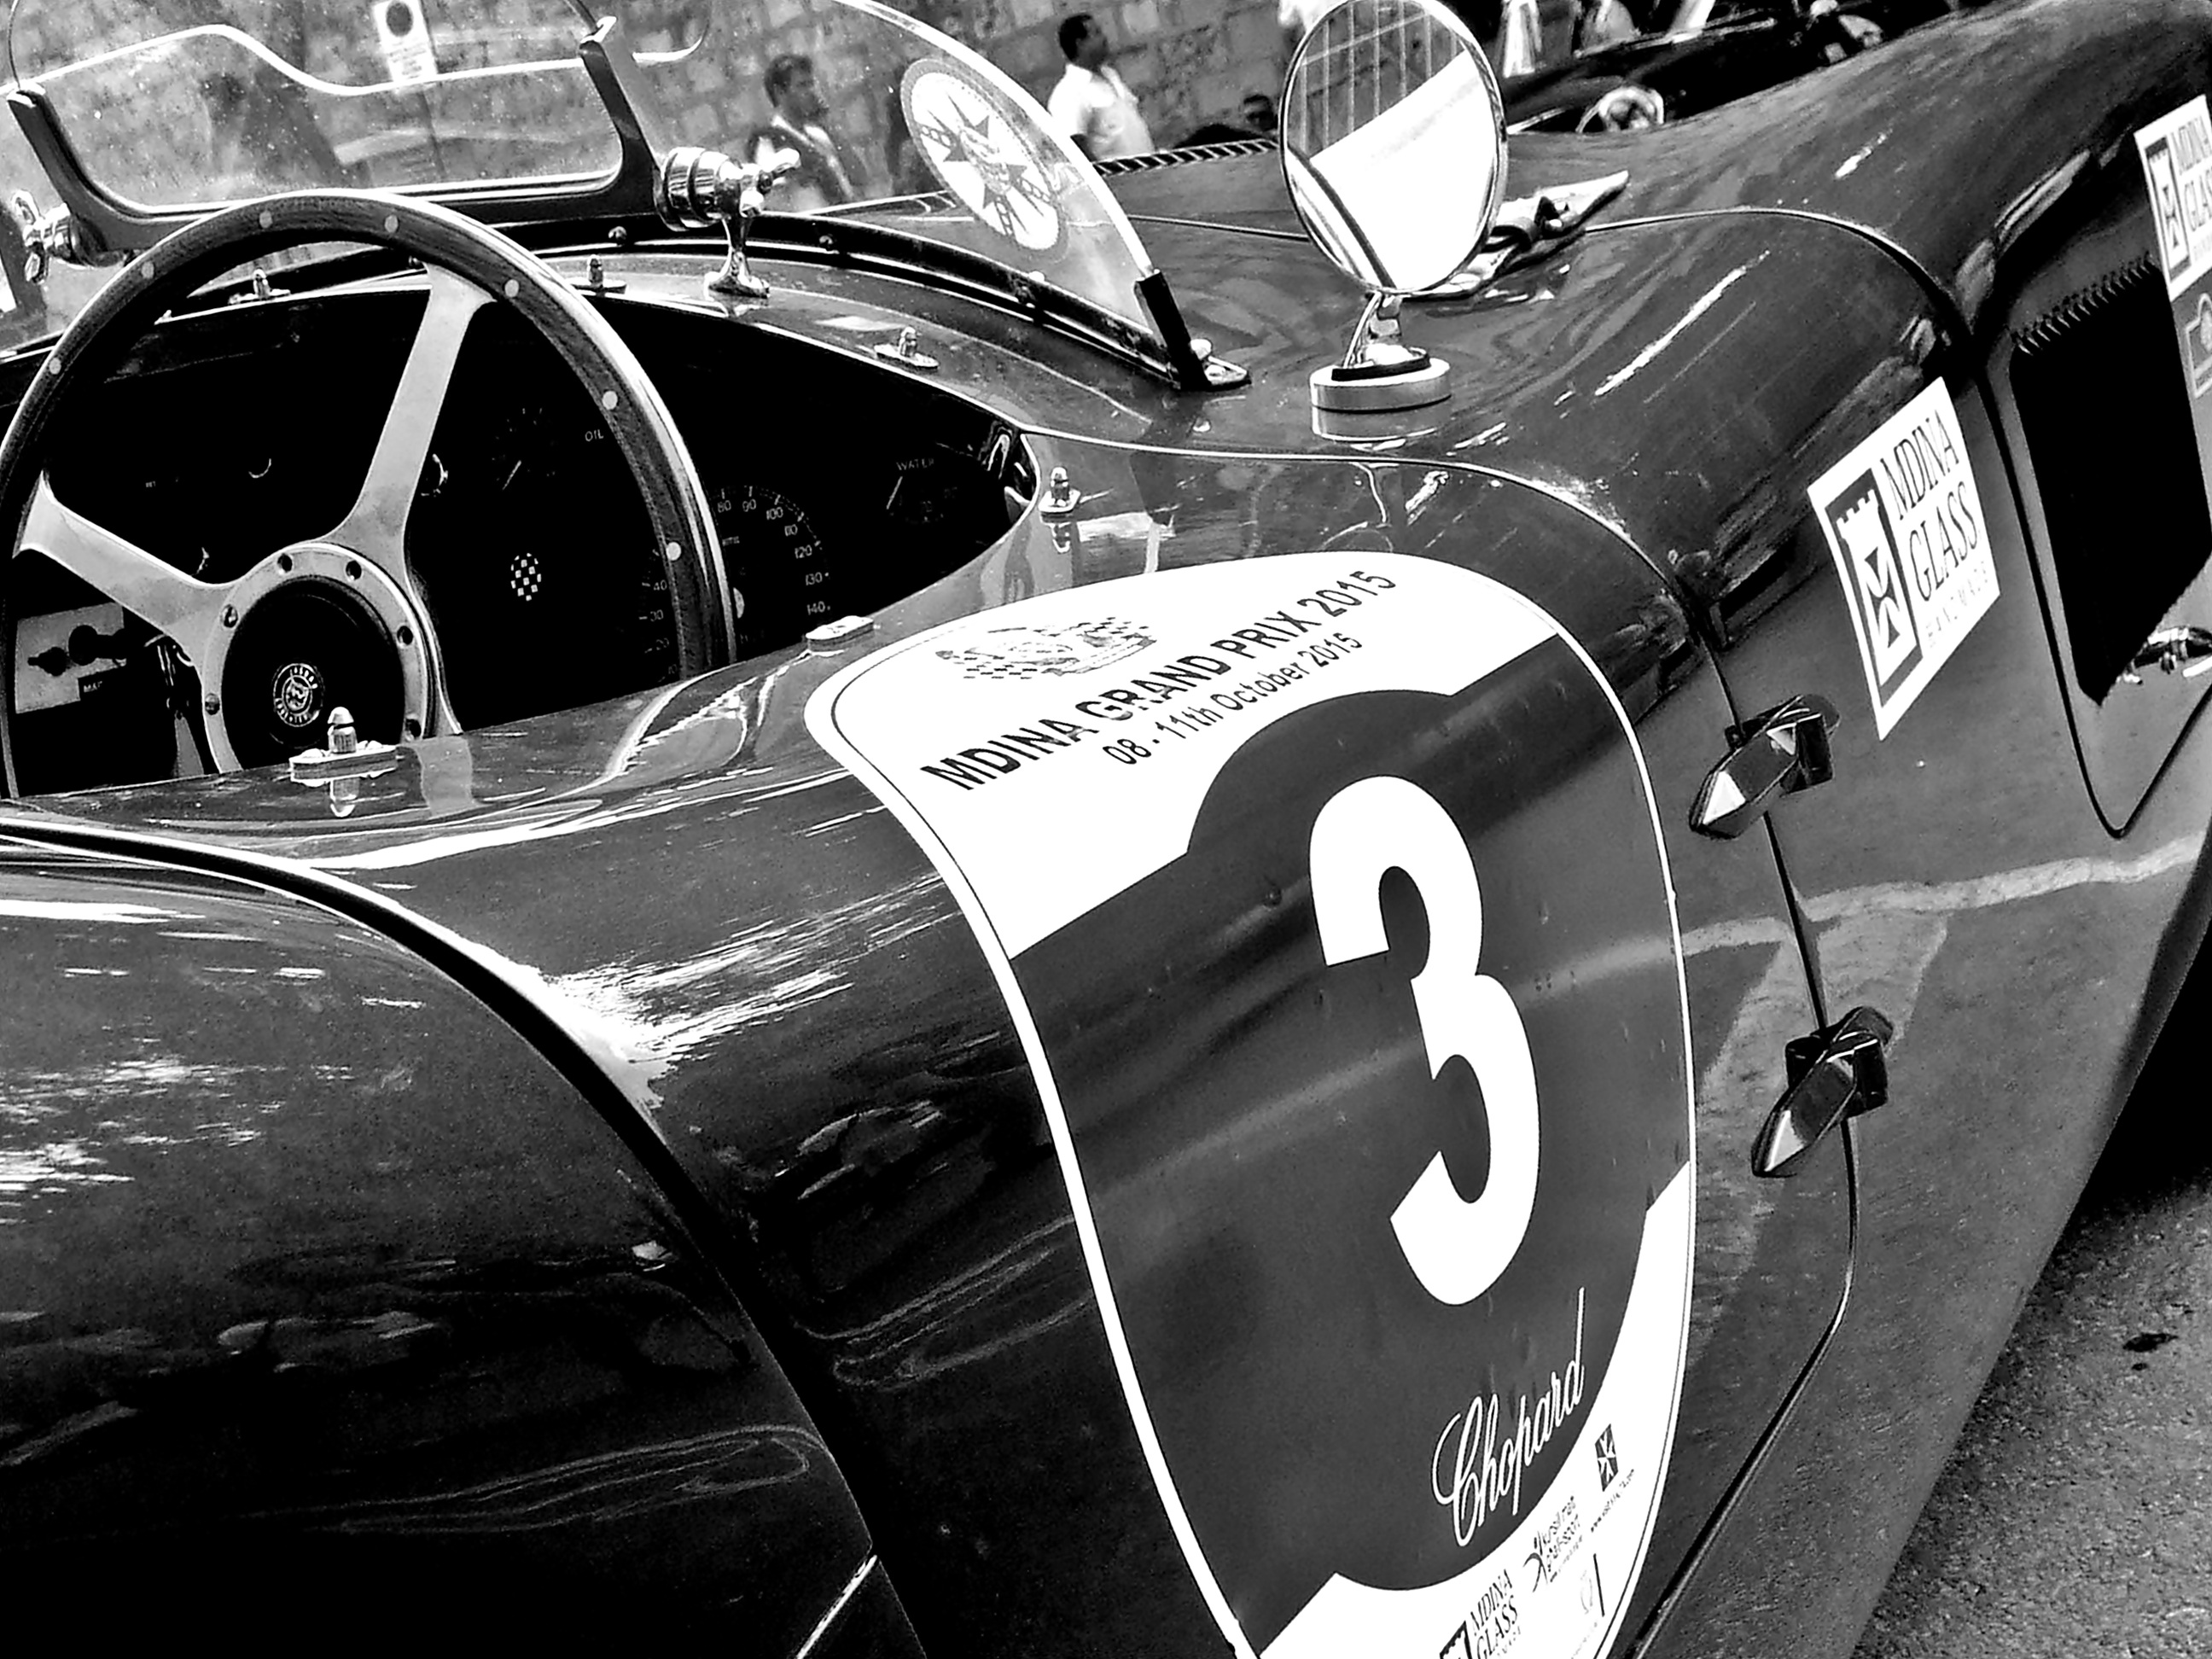
black and white, white, car, vintage, antique, automobile, retro, old, aircraft, transport, vehicle, cat, auto, black, monochrome, speed, black white, classic car, sports car, reflex camera, race car, race, supercar, chrome, luxury, design, british, style, jag, jaguar, classic, shiny, stylish, e type, land vehicle, monochrome photography, digital slr, automobile make, single lens reflex camera, automotive design